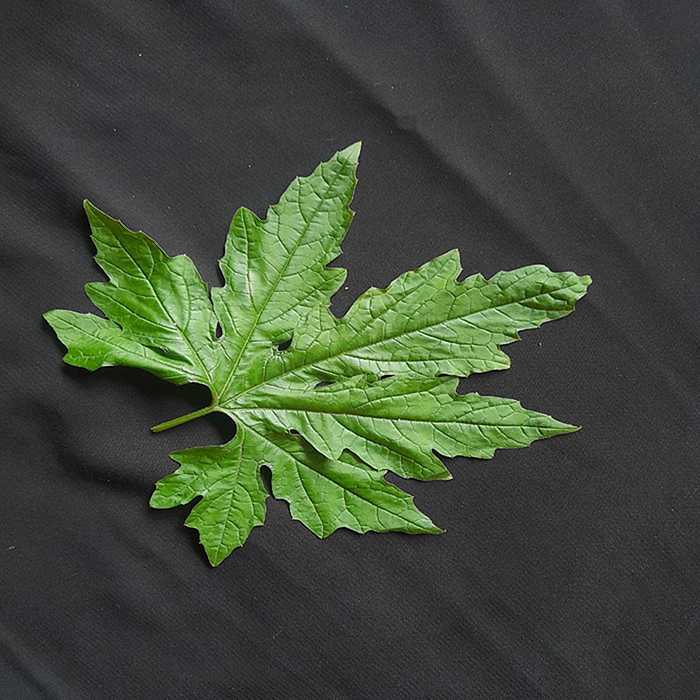
Plant: Bitter Gourd
Label: Fresh leaf